Chloropyron palmatum

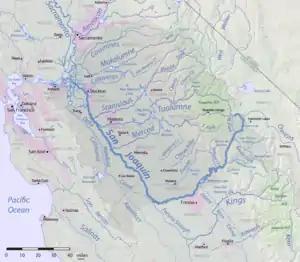
San Joaquin River watershed in the Central Valley

The plant is endemic to the Central Valley of California, where it has been recorded in the counties of Colusa, Yolo, Alameda, San Joaquin, Madera and Fresno. The species has been introduced to Glenn County. It has been extirpated from San Joaquin County.